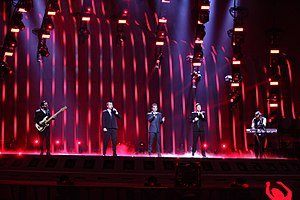
Iraio
Iraio ogsa kaldt som Ethno-Jazz Band Iriao er et georgisk jazzband, der består af David Malazonia, Nugzar Kavtaradze, Bidzina Murgulia, Levan Abshilava, George Abashidze og Mikheil Javakhishvili. De repræsenterede Georgien i Eurovision Song Contest 2018 med sangen "For You". De opnåede en sidsteplads i Semifinale 2, og derfor kvalificerede de sig ikke til finalen.